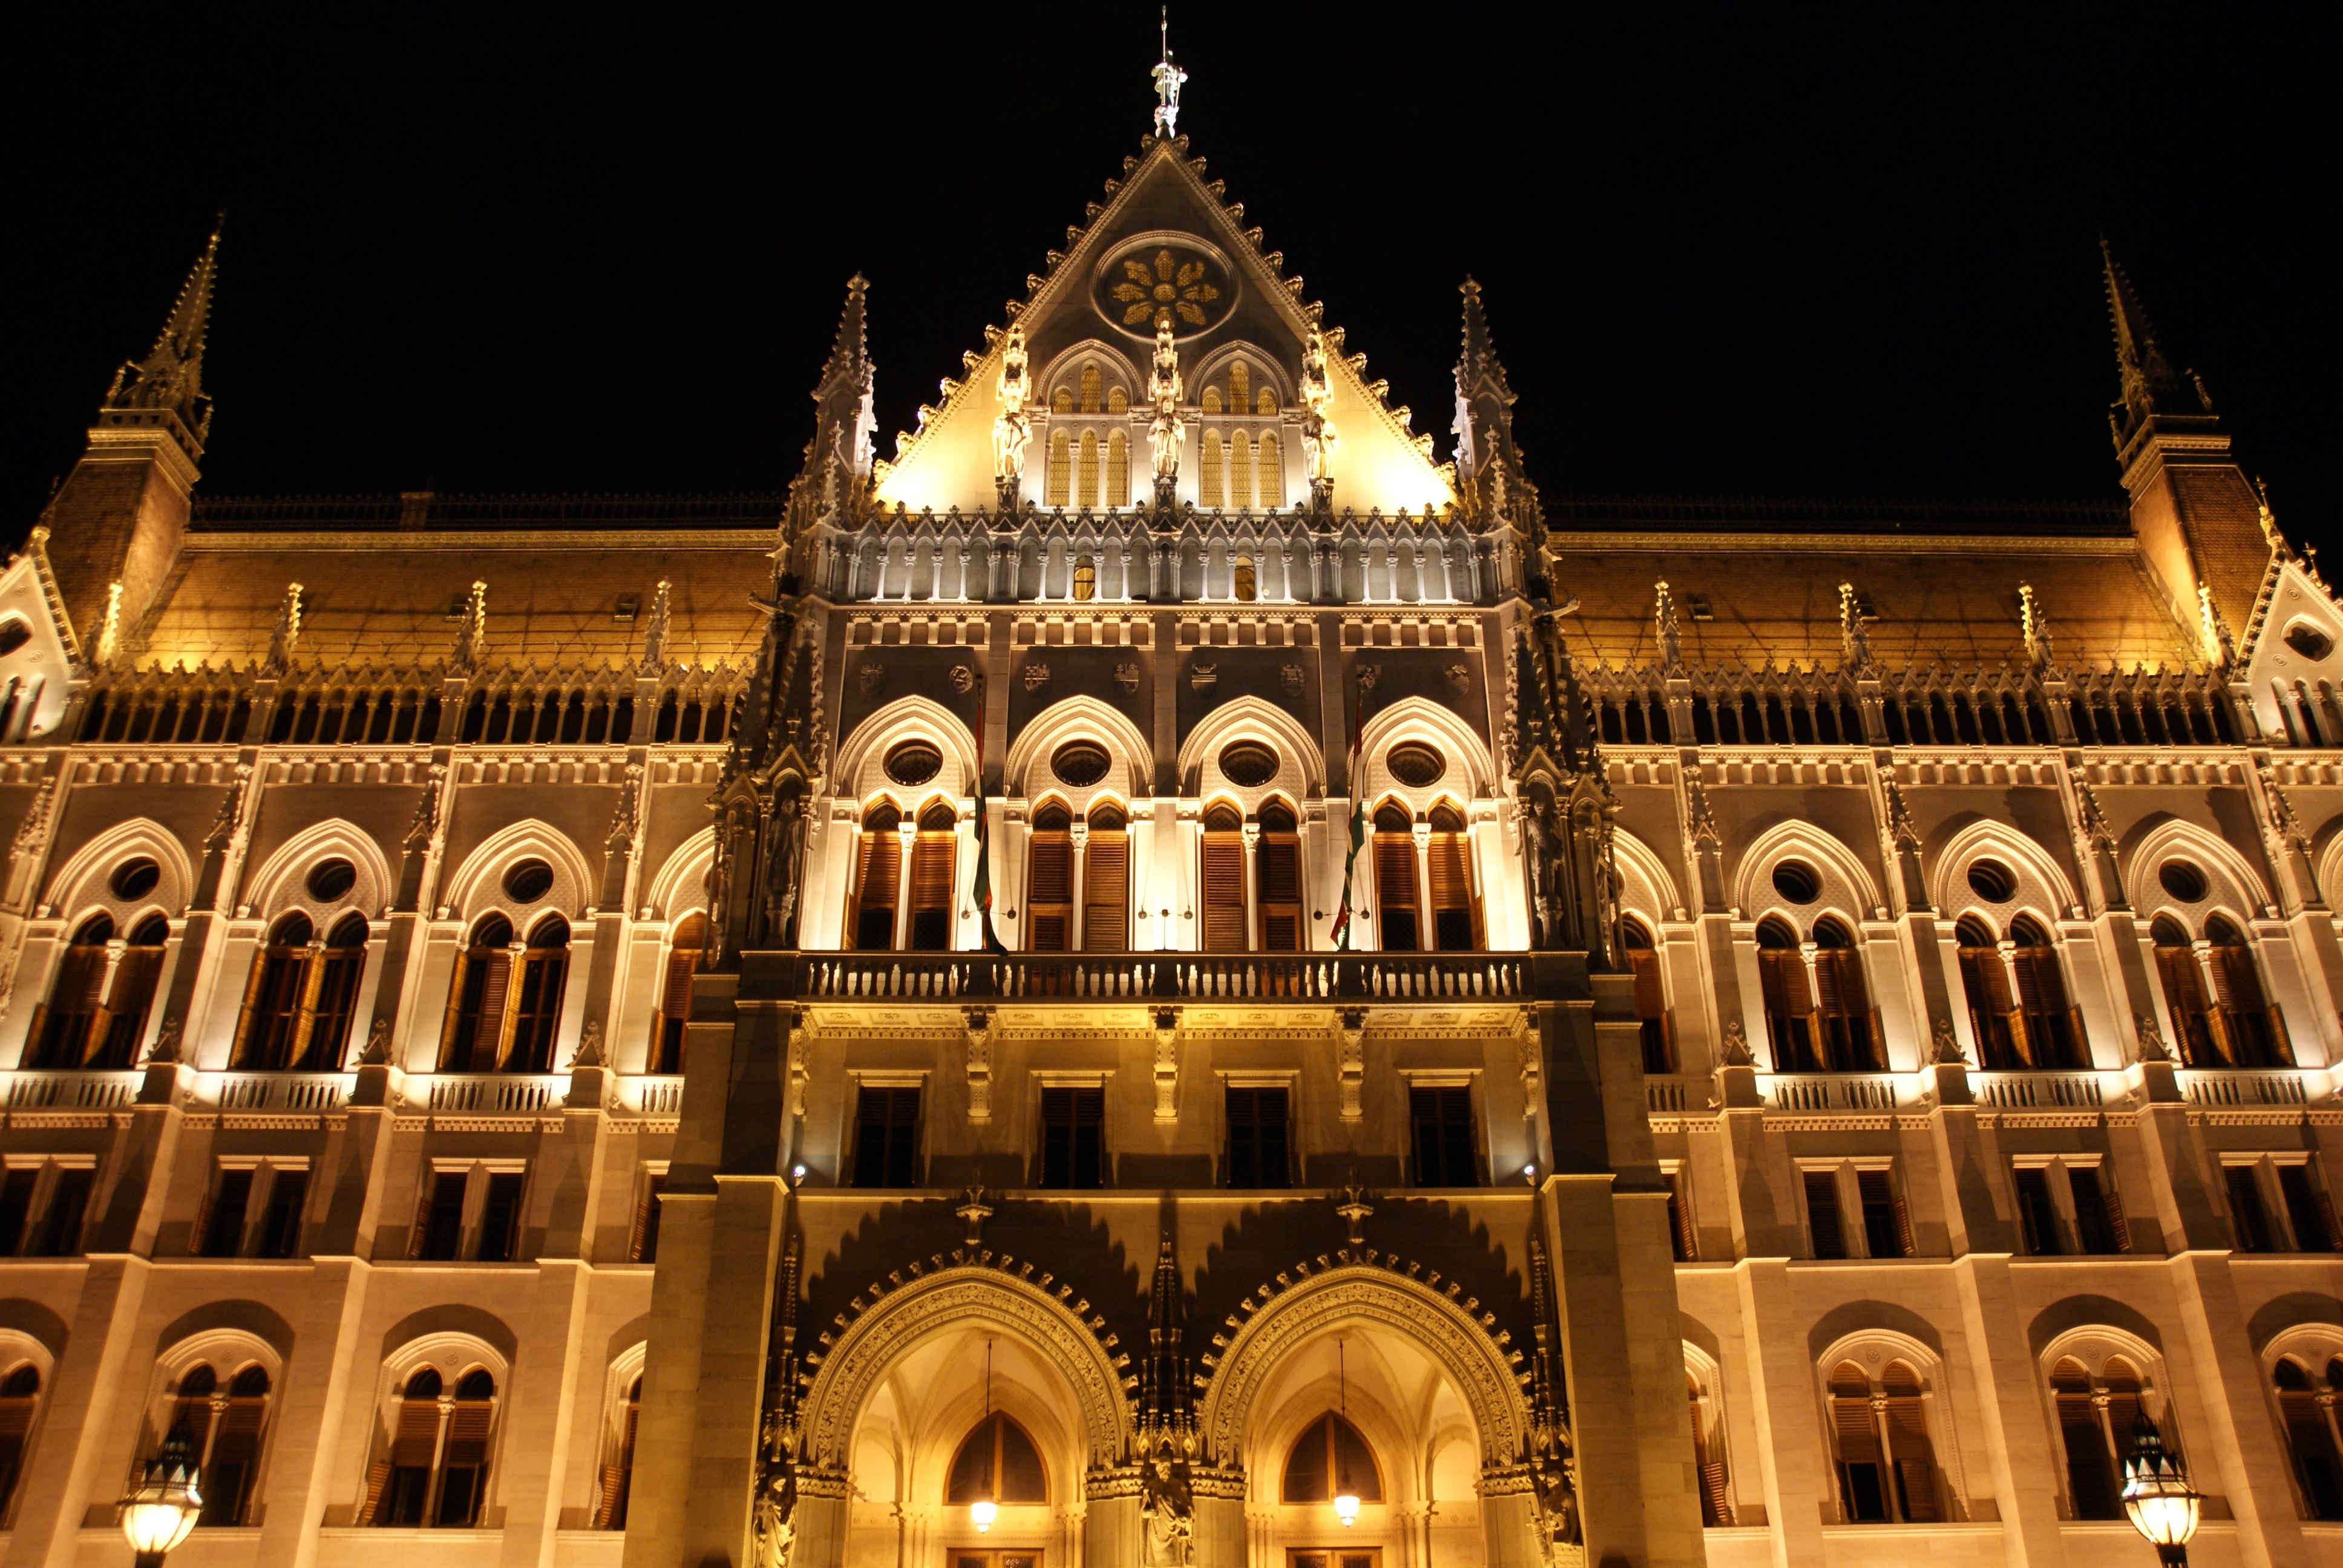
architecture, night, building, palace, city, opera house, landmark, facade, cathedral, place of worship, capital, lights, parliament, budapest, basilica